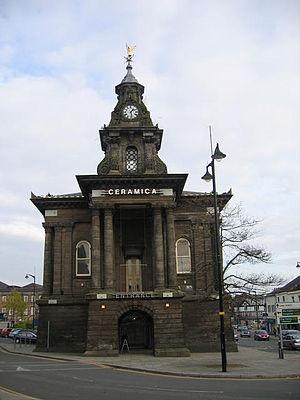
Mother Town Hall est le 9ᵉ album studio de Bill Pritchard, sorti en 2016.
Burslem est une des six villes du Staffordshire qui ont fusionné pour former Stoke-on-Trent.